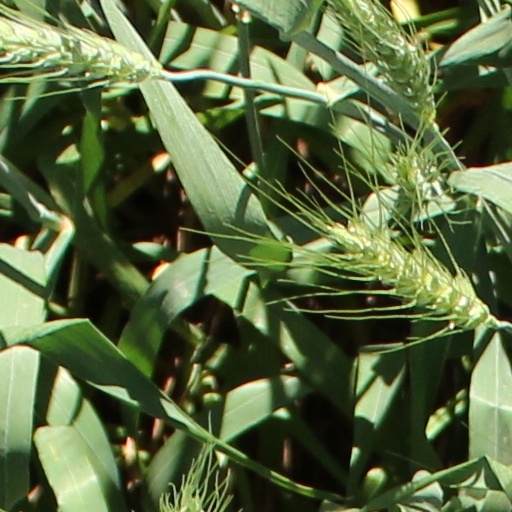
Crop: wheat